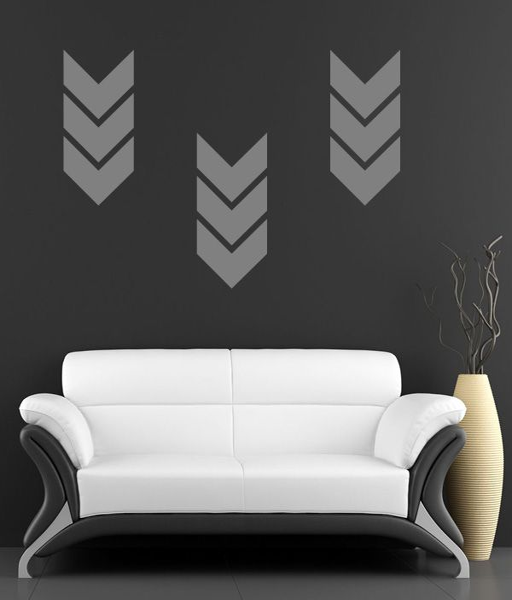
geometric patterns are hot in home decor at the moment - both for kid 's rooms and general living areas .